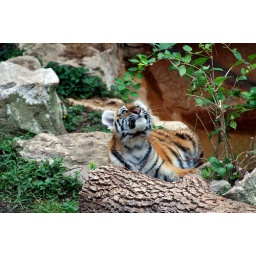
Curious tiger cub at the St. Louis Zoo. One of 5 tiger cubs born in the summer of 2008 to one female.